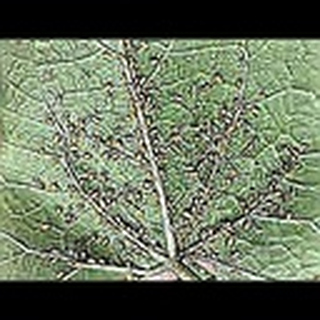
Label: cotton_aphids